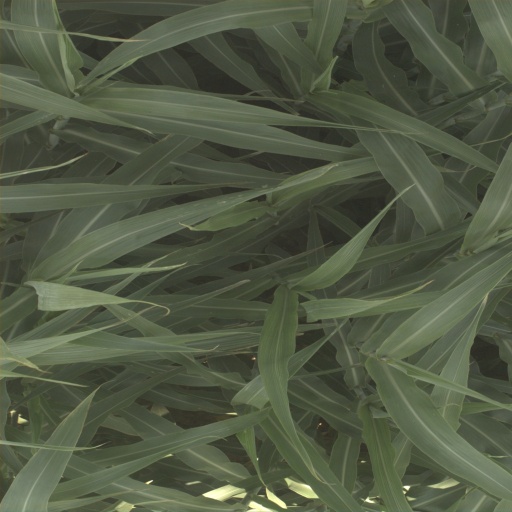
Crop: sorghum